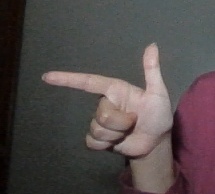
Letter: yaa